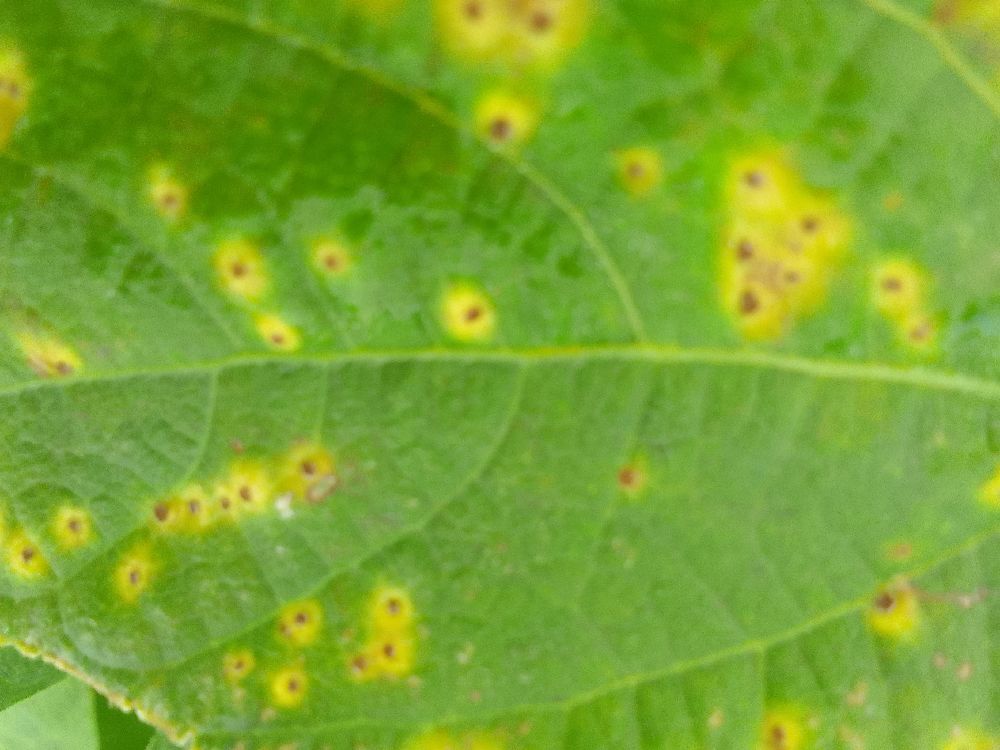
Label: rust